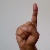
The image shows a hand gesture representing the letter 'D' in Indian Sign Language.